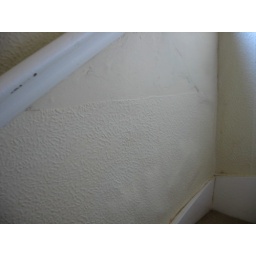
wall under window on stairs - needs attention